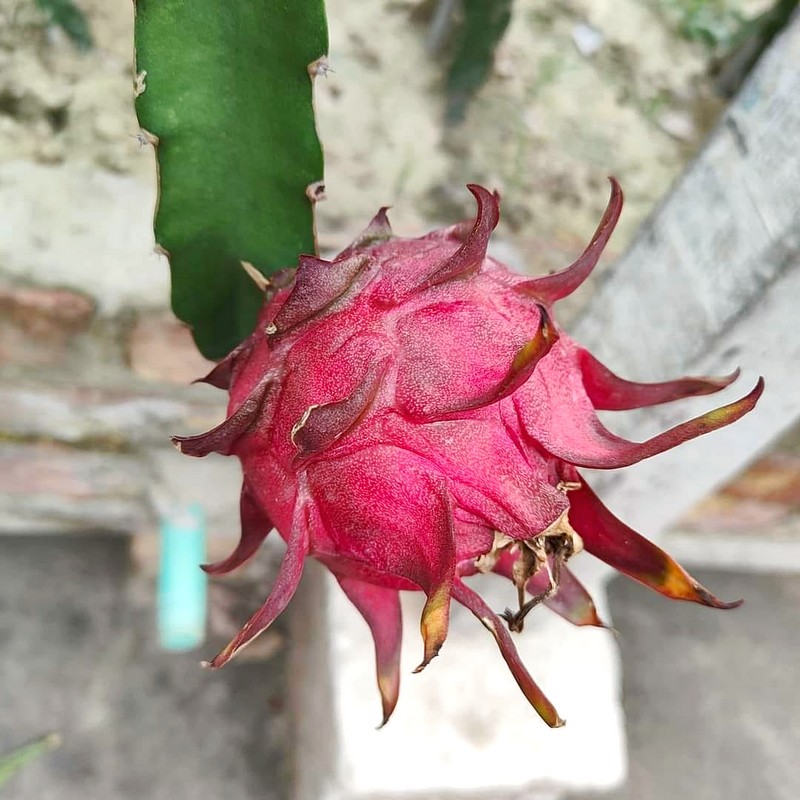
Label: Mature Dragon Fruit